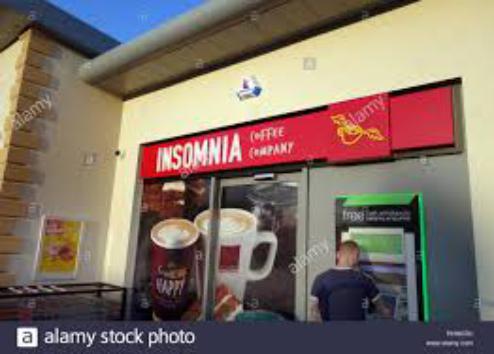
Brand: Insomnia Coffee Company
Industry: Food